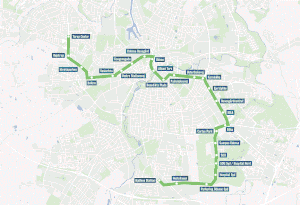
Odense Letbane / Linjeføring
Kort over Odense Letbanes linjeføring
Kort over Odense Letbanes linjeføring
Odense Letbane er et igangværende infrastrukturprojekt, der forventes færdigt i tredje kvartal af 2021 og vil gå fra Tarup i det nordvestlige Odense via Odense Banegård, Syddansk Universitet og Nyt OUH til Hjallese i syd. Letbanens første etape bliver 14,5 km og vil have 26 stationer. Det forventes, at der vil være 34.000 daglige passagerer på letbanen. Den samlede anlægssum for letbanens første etape er 3,3 milliarder kr. Letbanen finansieres af Odense Kommune, staten og Region Syddanmark. Letbanens planlagte 2. etape indeholder yderligere 7,8 km letbanespor og er budgetteret til at koste 1,9 milliarder kr. Odense Byråd har besluttet at arbejde for at etablere etape 2, men der foreligger ingen anlægslov eller statslig medfinansiering på nuværende tidspunkt.